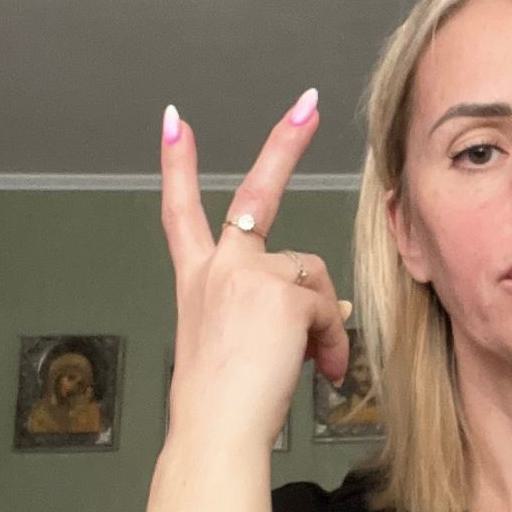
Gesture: peace_inverted